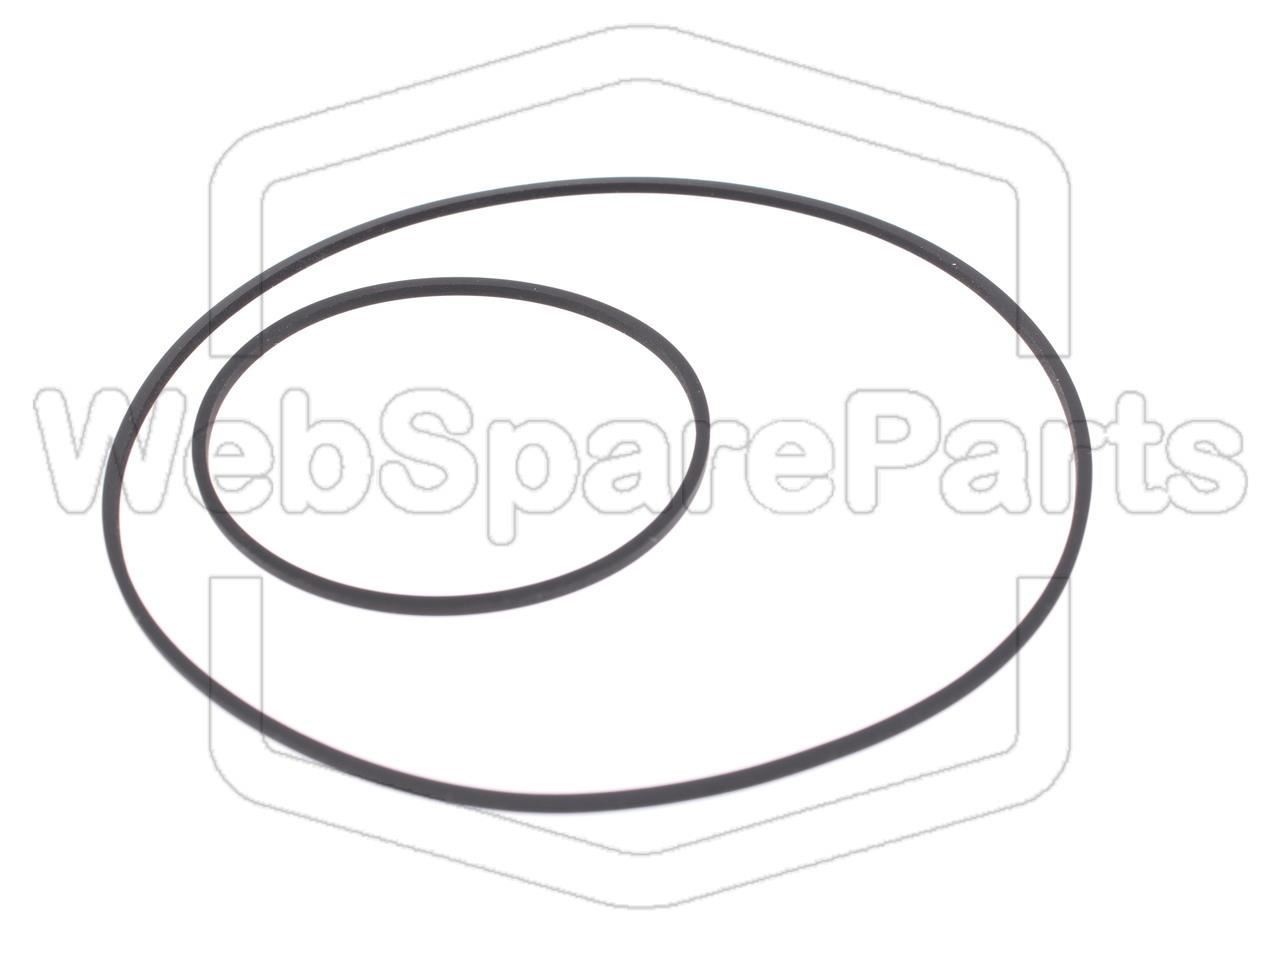
Remsats till bilradio kassettspelare – Radiola 22 RA332 T
Innehåll: 2 Fyrkantiga drivremmar. Denna produkt är inte en original reservdel. Skick: Ny
Brand: WebSpareParts.se
Category: Vehicles & Parts > Vehicle Parts & Accessories > Motor Vehicle Electronics > Motor Vehicle Cassette Adapters